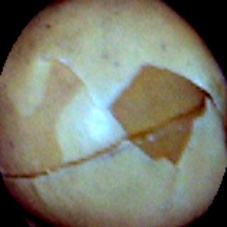
Label: Skin-damaged